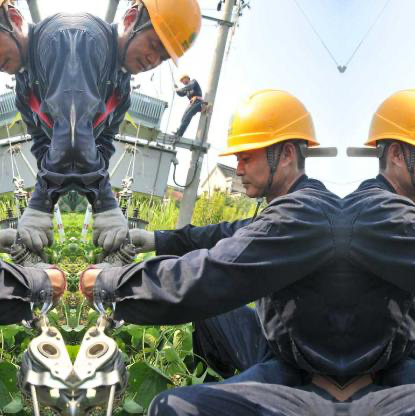
Objects in the image:
label: helmet
label: helmet
label: helmet
label: helmet
label: helmet